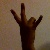
The image shows a hand gesture representing the number 7 in Indian Sign Language.